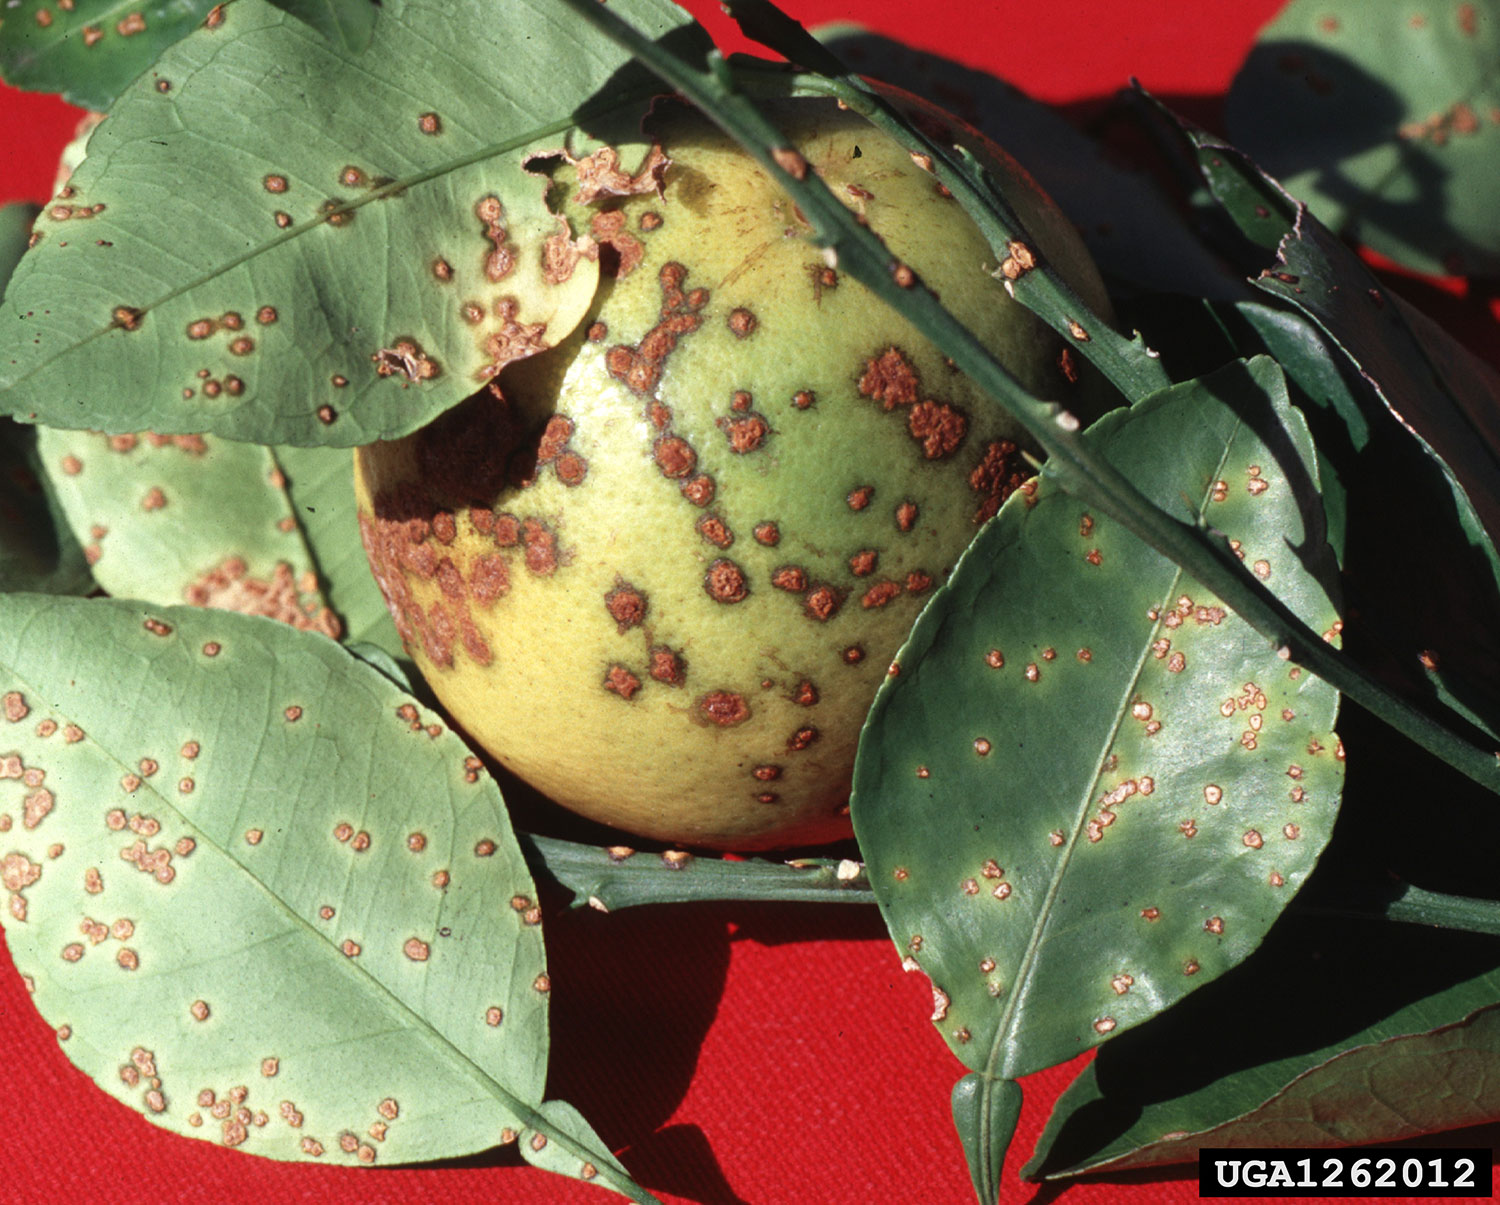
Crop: unknown
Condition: citrus_canker